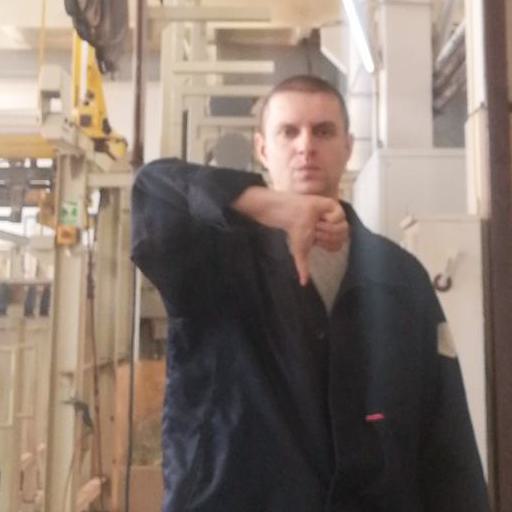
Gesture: dislike